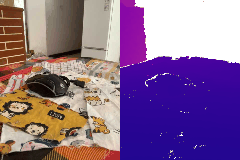
Label: mouse